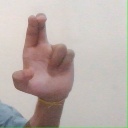
अक्षर: आ